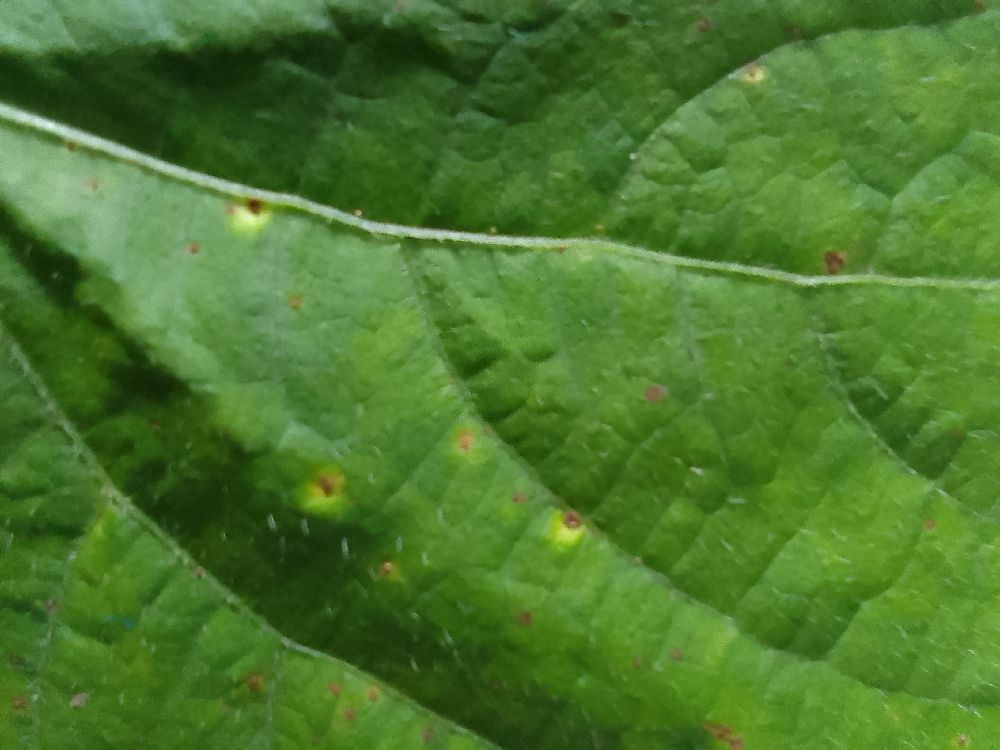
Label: rust